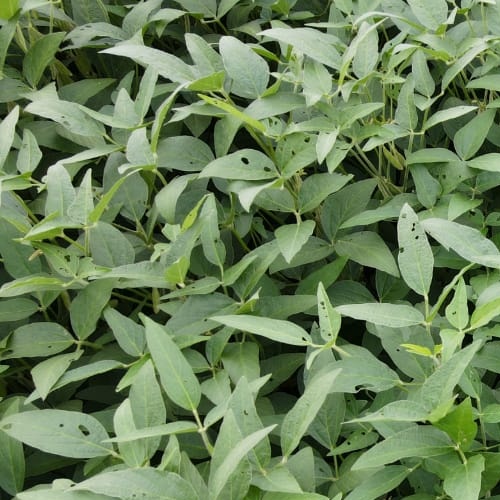
Label: Diabrotica_speciosa